Mickey Rooney filmography

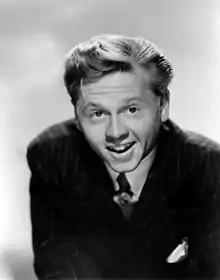
Mickey Rooney in 1945

Mickey Rooney (1920–2014) was an American actor of stage, film, television, Broadway, radio, and vaudeville. Beginning as a child actor, his career extended over 88 years, making him one of the most enduring performers in show business history. He appeared in more than 300 films and was one of the last surviving stars of the silent film era, having one of the longest careers in the medium's history.